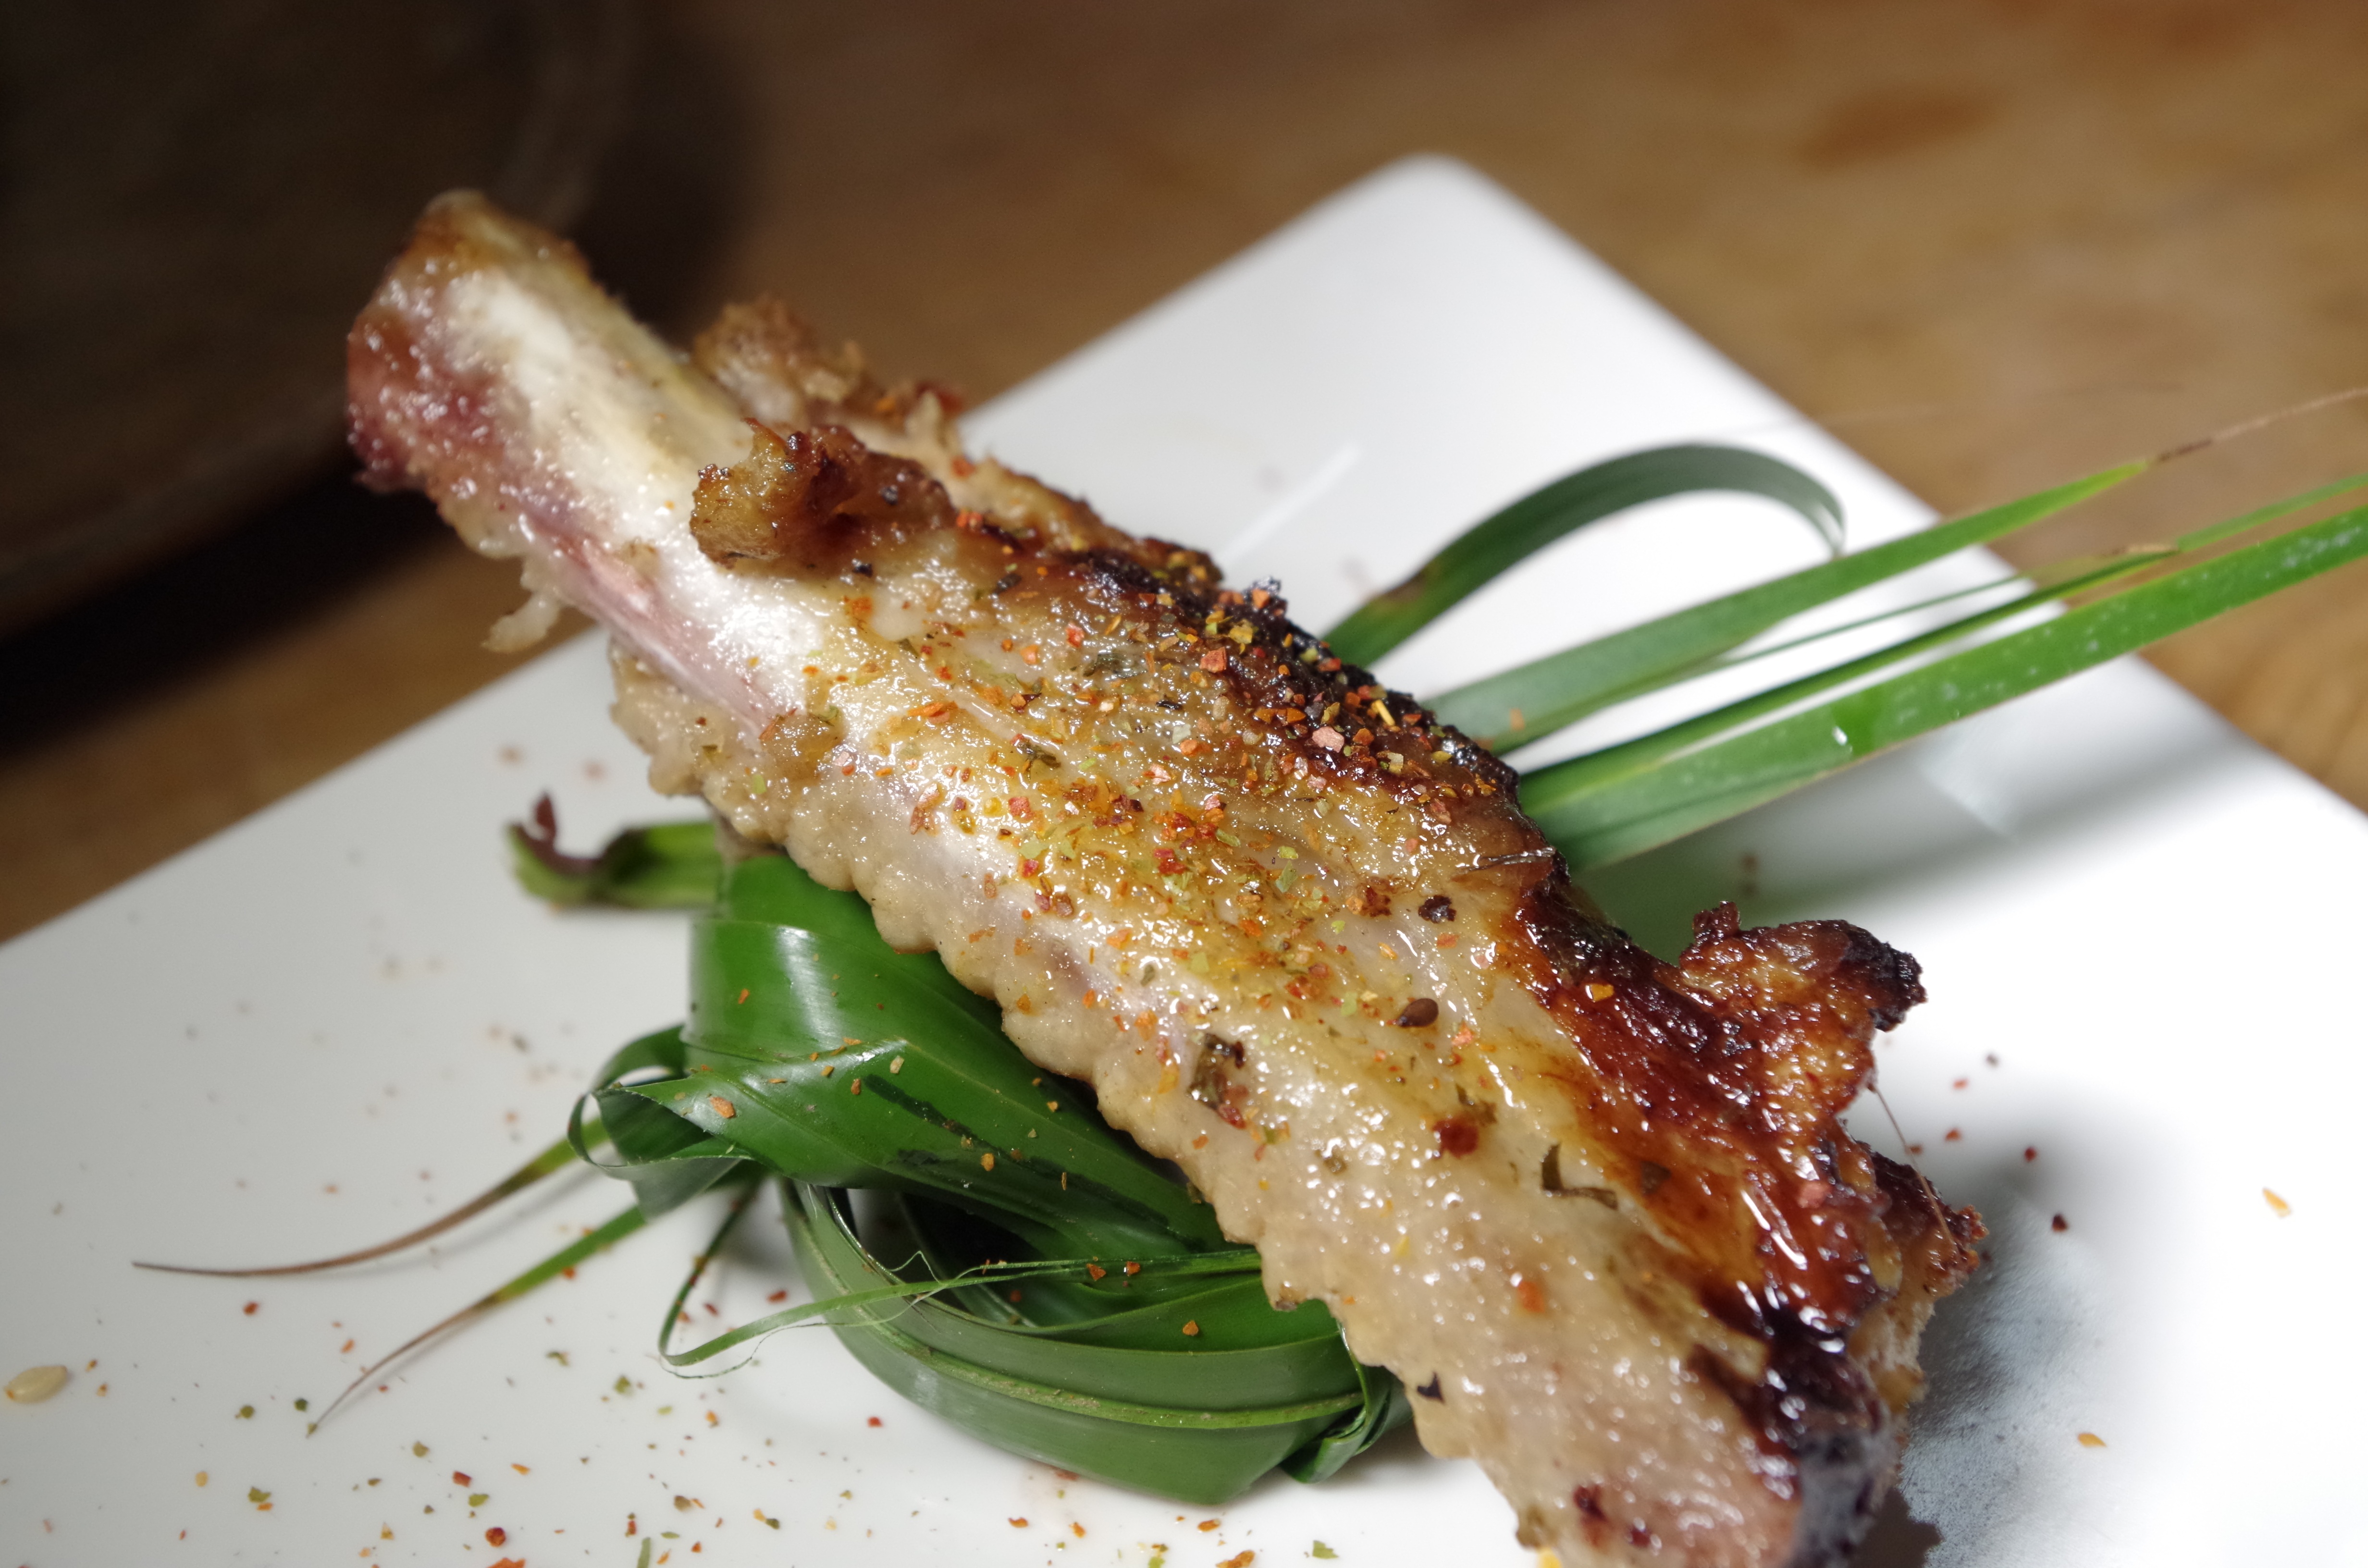
dish, food, produce, care, fish, gourmet, meat, cuisine, sardine, asian food, forage fish, creative cuisine